Zrin

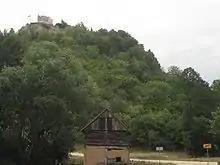
Village limits of Zrin; view of the castle

The Partisans attacked the Croatian village during World War II, based on the propagated lie that there was a sizable Ustaše presence in the village to justify their attack. From the 9–10 September 1943, Partisan forces killed 291 civilians, burned the village down, together with the old Roman Catholic church of the Holy Cross and the Church of Mary Magdalene, forcing the remaining population to flee. After the liberation of Yugoslavia, the communist regime forcefully relocated the remaining Croatian population to confiscated houses in Slavonia after it had exiled the Volksdeutsche Danube Swabians.